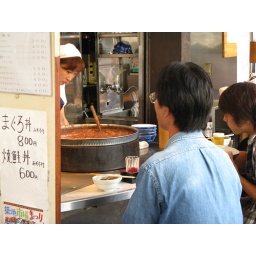
Eating at theTsukiji fish market in Japan.